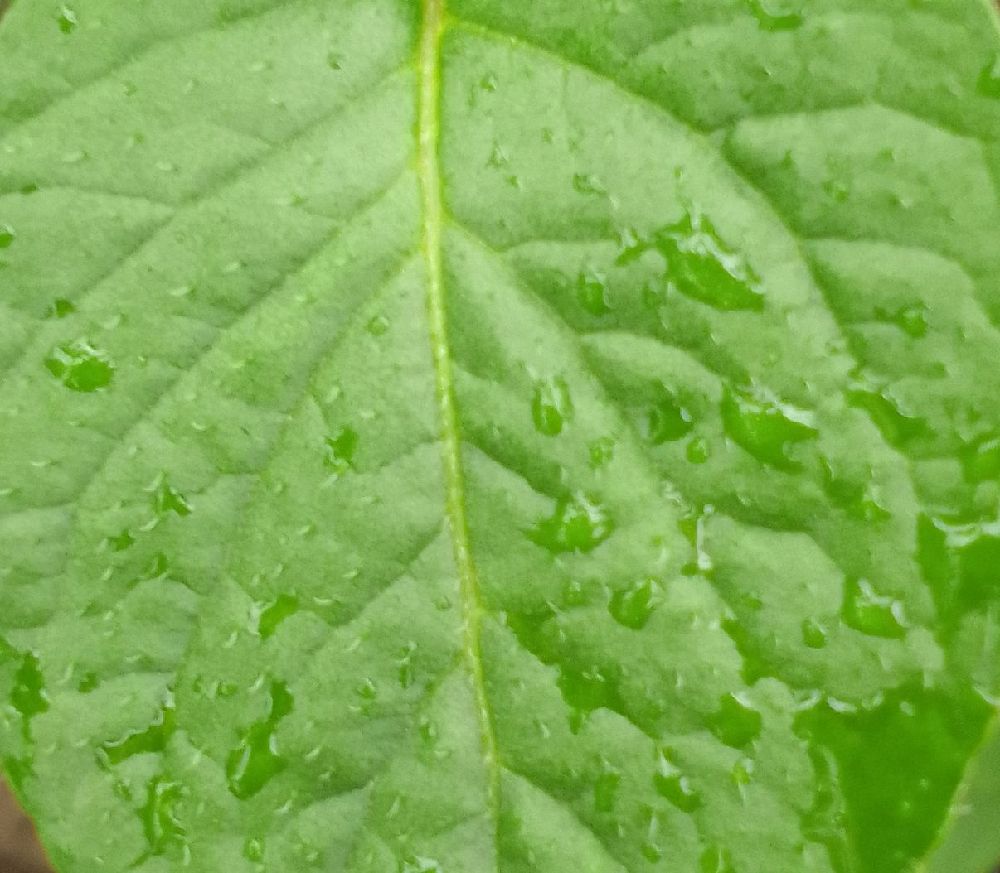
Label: Healthy